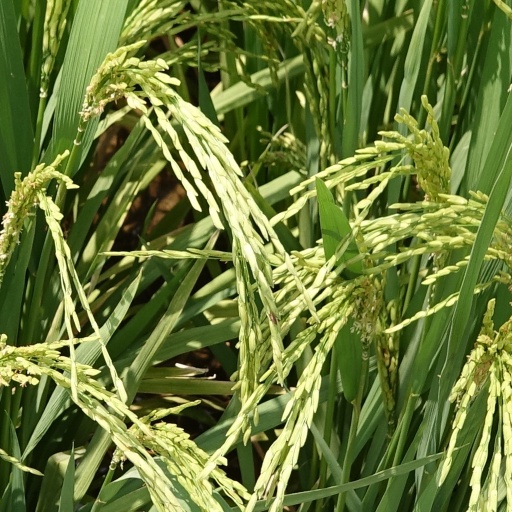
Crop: rice